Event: Nepal Earthquake
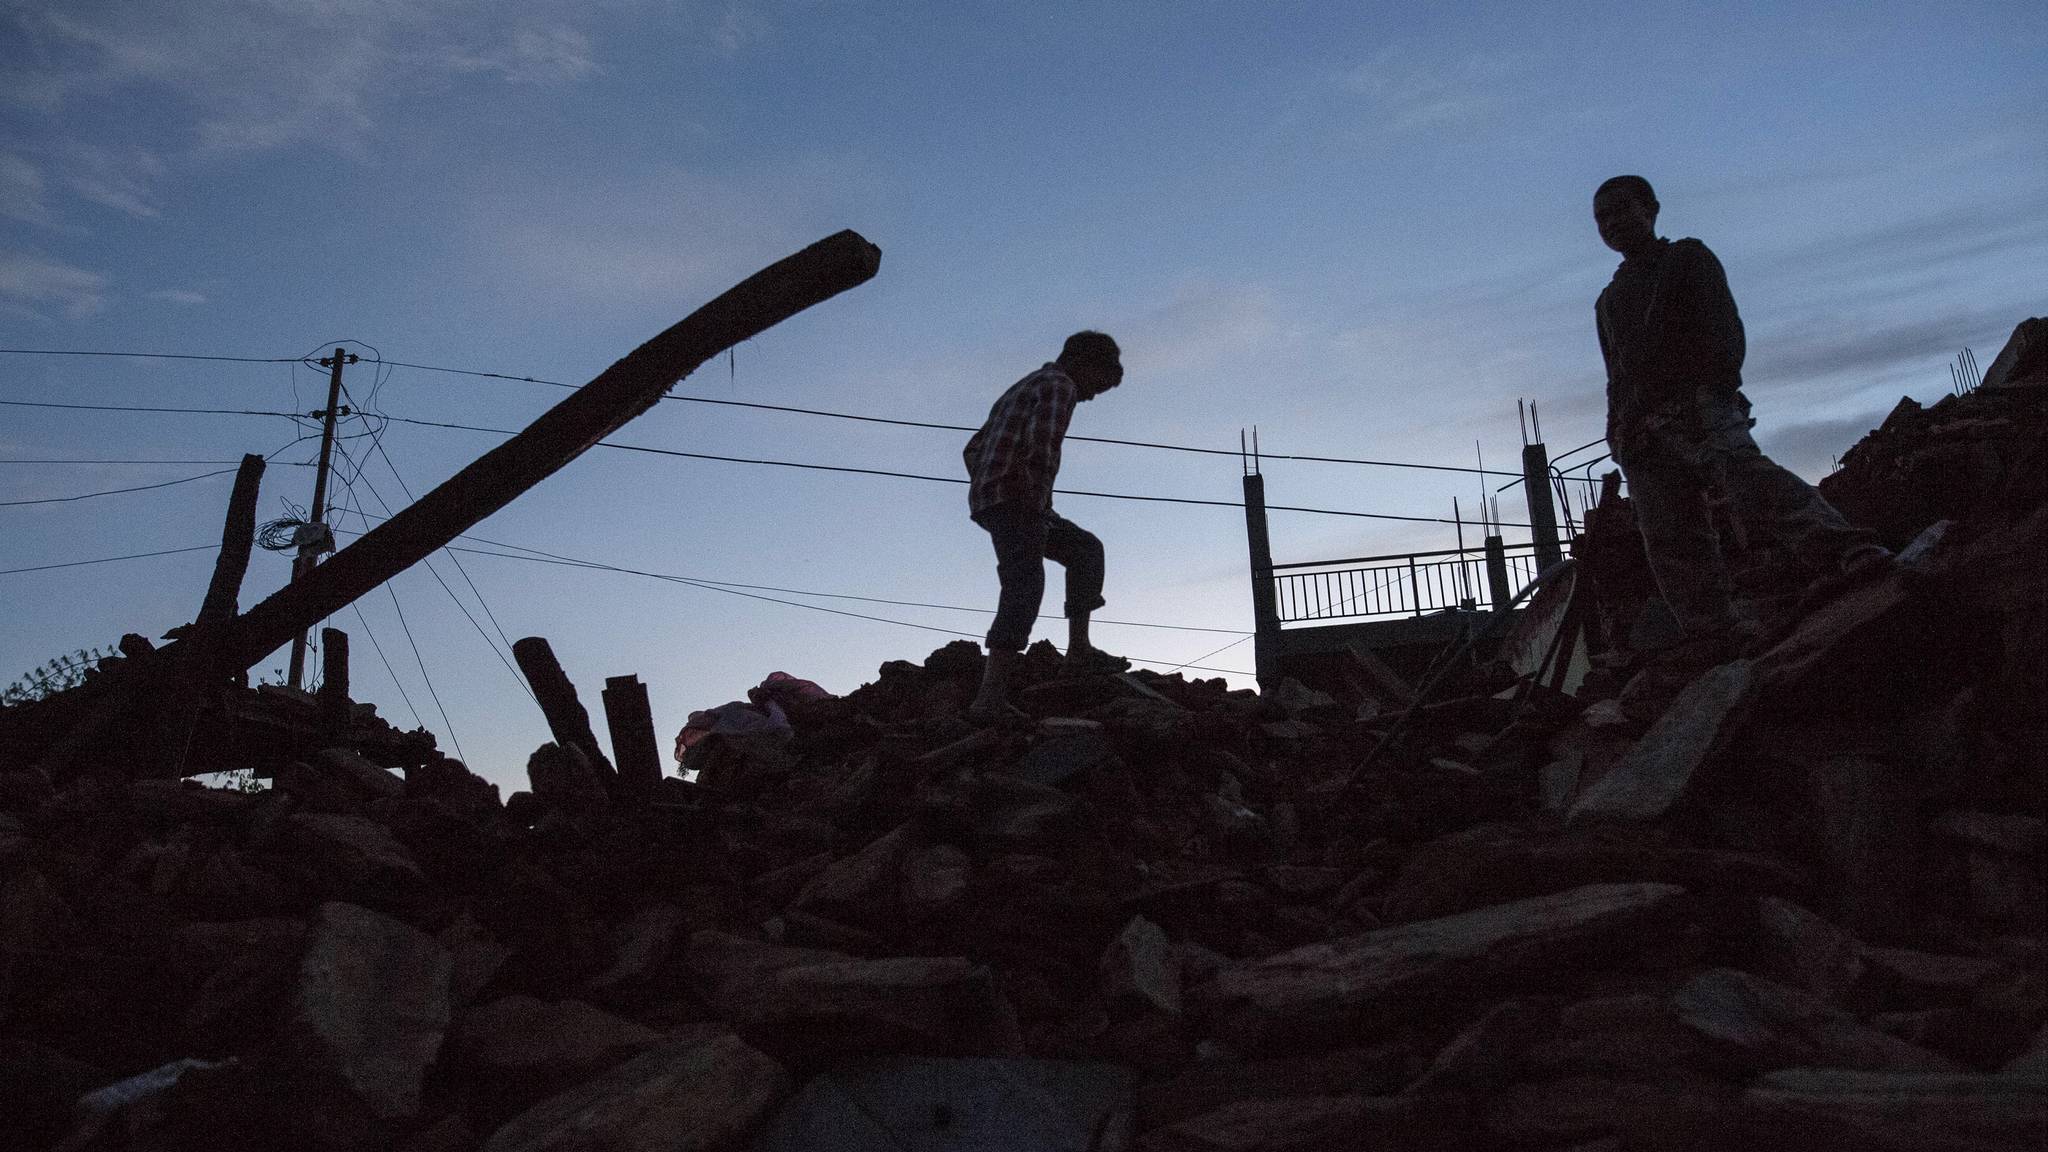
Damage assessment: damage